Louth, Lincolnshire

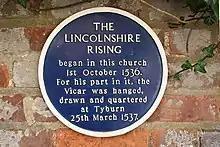
Lincolnshire Rising plaque in Louth

Louth railway station was a major intermediate station on the East Lincolnshire Railway which ran from Boston to Grimsby from 1848 and was also once served by rail motor services. The station had an extensive good yards which served the malt kilns.